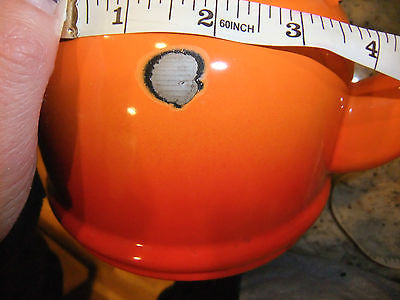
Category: kettle